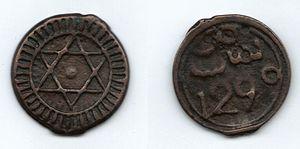
Le monnayage alaouite comprend l'ensemble des monnaies émises par la dynastie alaouite durant une période qui va de 1666 à la réforme de 1881 et la création du rial hassani.
Le dirham marocain ; pluriel : دراهم prononcé darahim est la monnaie officielle du Maroc, abrégée MAD sur le plan international, émise par la Bank Al-Maghrib. Il est divisé en 100 centimes.
Moulay Mohammed ben Abderrahmane dit ultérieurement Mohammed IV, né à Fès vers 1810 et mort le 16 septembre 1873 à Fès, est un sultan du Maroc de la dynastie alaouite.